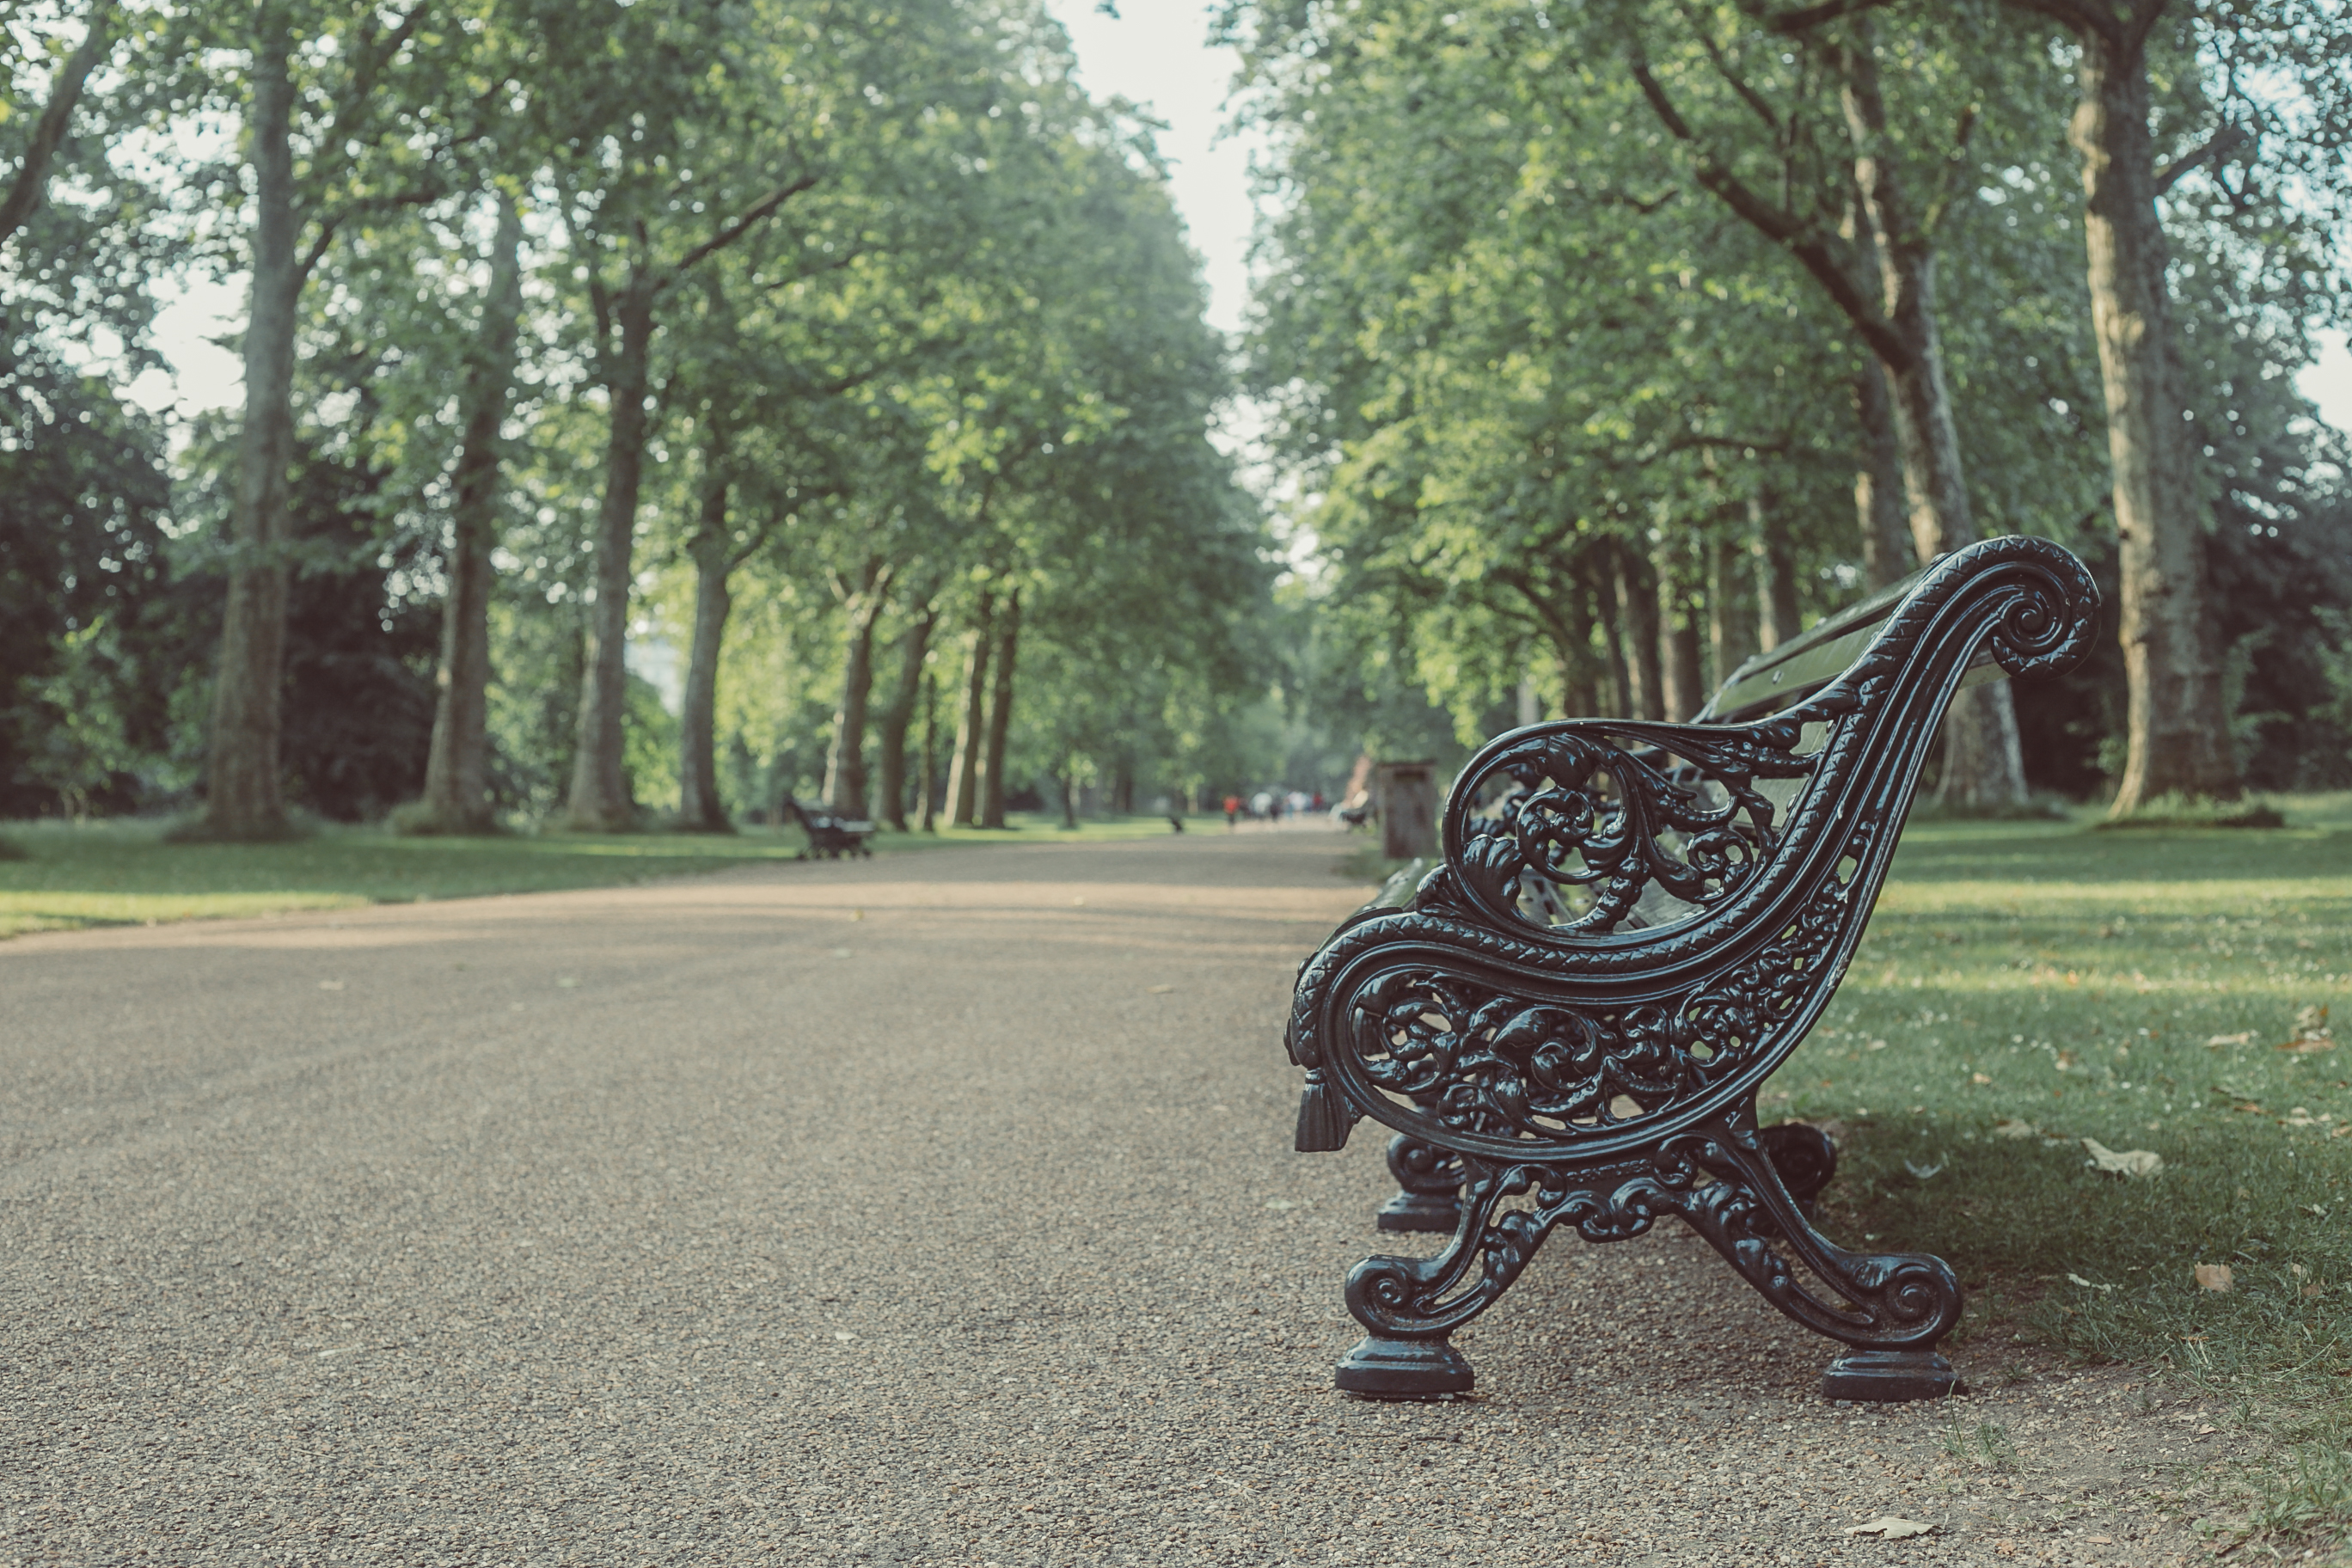
bench, park bench, rest, resting, way, passage, street, nature, seat, settle, bank, aisle, corridor, passageway, metal, art, decorated, decor, curves, garden, park, hyde park, break, calmness, comfort, ease, relief, repose, stop, tranquility, harmony, relaxation, quiet, quietude, pause, peace, stay, idleness, idle, dream, dreaminess, motionless, off, time off, tree, botany, grass, road, footwear, forest, sculpture, plant, woodland, tail, visual arts, grove, bird, shoe, nonbuilding structure, walking